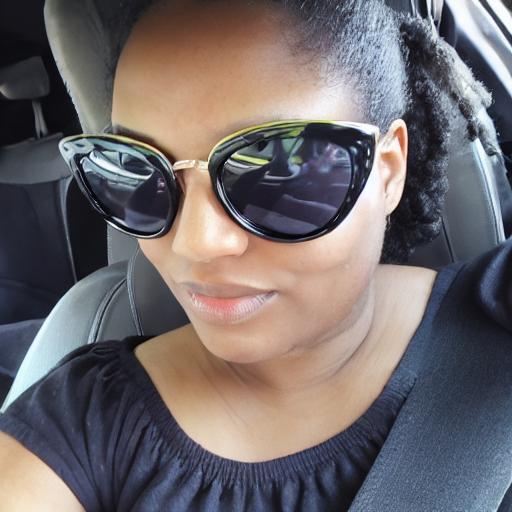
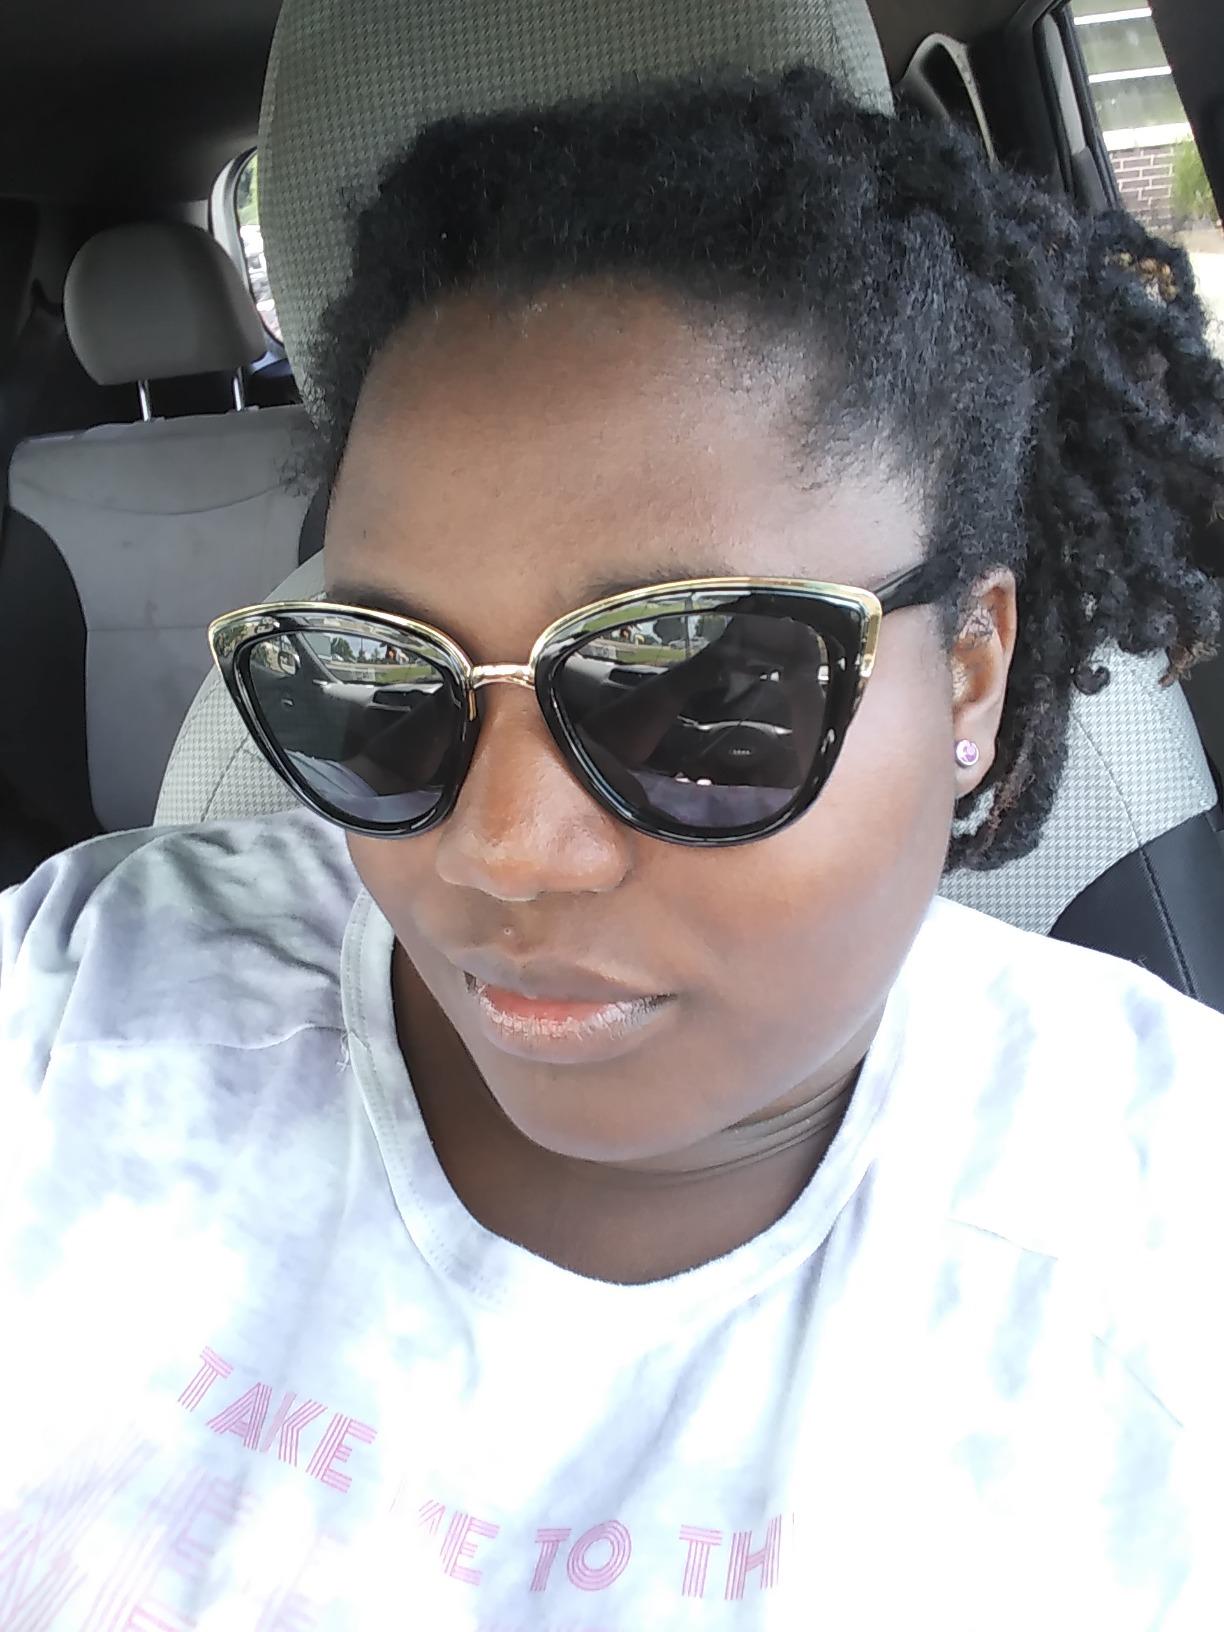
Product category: accessories_sunglasses
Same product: no